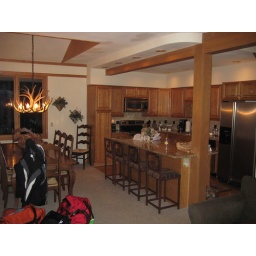
shot of the kitchen at the rental house in Breckenridge, CO